Question: Please indicate a possible affordance area of the boxing_punching_bag that can be used for punching
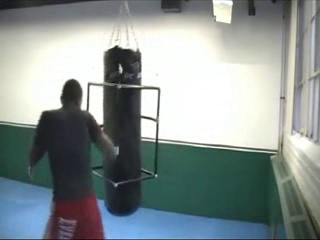
Answer: [101, 46, 141, 213]